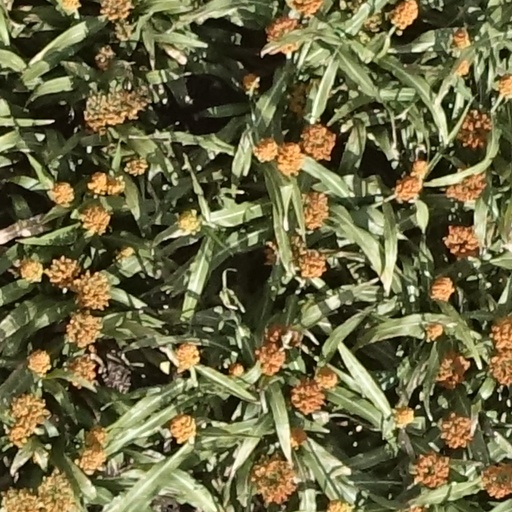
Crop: sorghum